Karl Freiherr Haus von Hausen

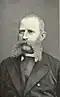

Karl Freiherr Haus von Hausen (29 September 1823 – 29 July 1889) was an Austrian noble and civil servant who served as the Governor of Liechtenstein from 1861 to 1884. Hausen was born into an Austrian noble family of Franconian origins, which was amalgamated under the title 'von Hausen' by Francis II in 1797.